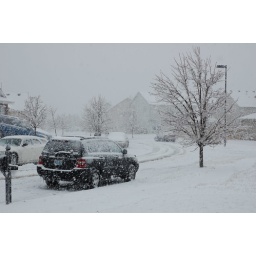
My poor car slid down the driveway, so it's in the street